Our Lady of Vendôme

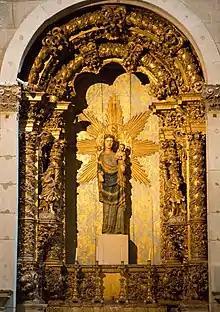
Our Lady of Vendôme, Porto Cathedral

Our Lady of Vendôme, also known in Brazil as Our Lady of Porto or Our Lady of Porto of the Eternal Salvation, is a title of the Blessed Virgin Mary, of particular historical veneration in the city of Porto, Portugal, of which she is the patroness saint. As a sign of this devotion, Our Lady of Vendôme features in the coat of arms of Porto.